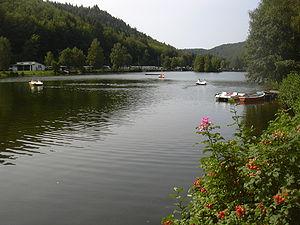
Le Schwarzbach est une rivière qui coule dans les Länder de Rhénanie-Palatinat et de Sarre en Allemagne. C'est un affluent de la Blies et donc un sous-affluent du Rhin.